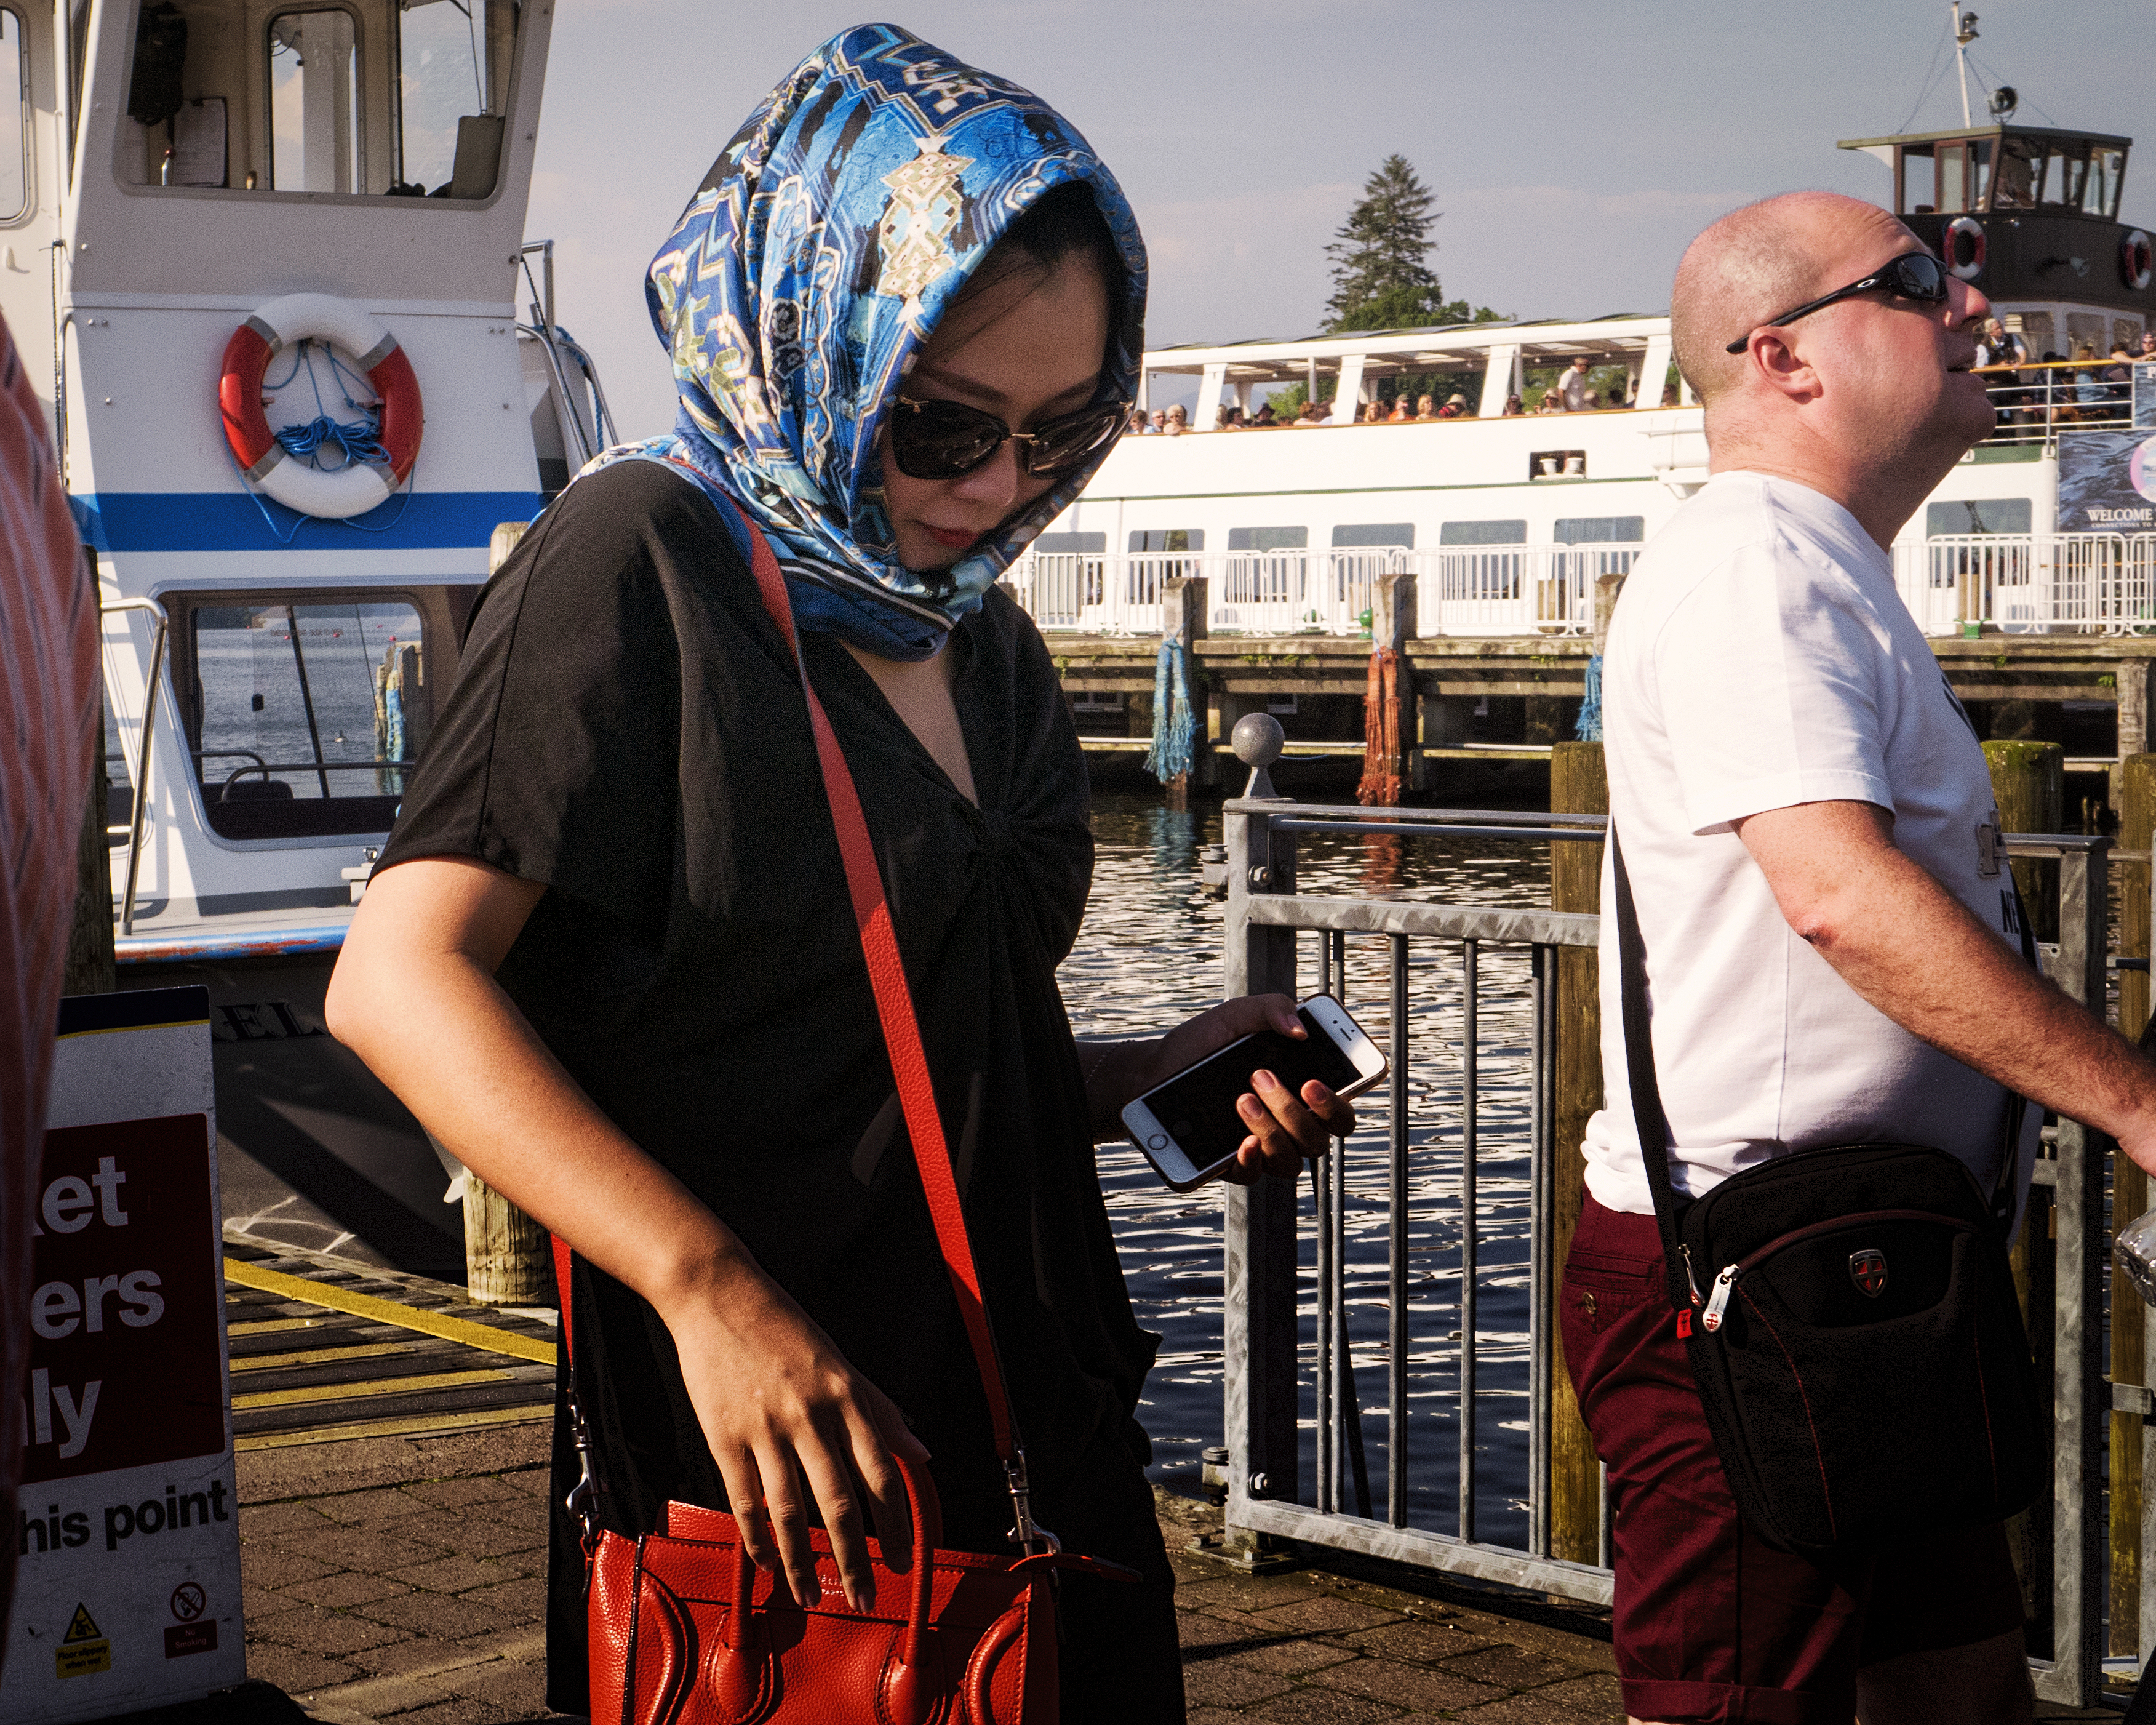
street, car, recreation, vehicle, cumbria, places, 20160914, cruise, windermere, windermerelake, 2015, personal protective equipment